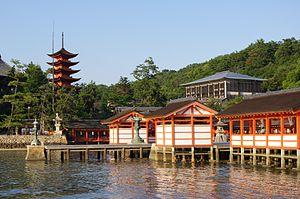
Le sanctuaire d'Itsukushima est un sanctuaire shinto situé dans la ville de Hatsukaichi sur l'île d'Itsuku, dans la préfecture de Hiroshima, au Japon. Ce site est inscrit sur la liste du patrimoine mondial de l'Unesco depuis 1996. Le gouvernement japonais en a désigné plusieurs bâtiments et dépendances comme trésors nationaux. La majorité de la structure est laquée de rouge vermillon.